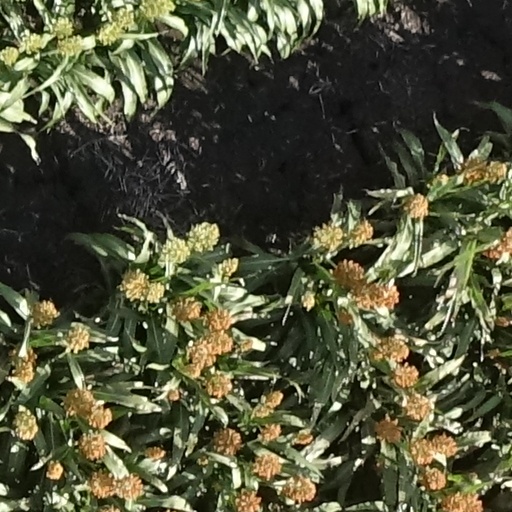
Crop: sorghum